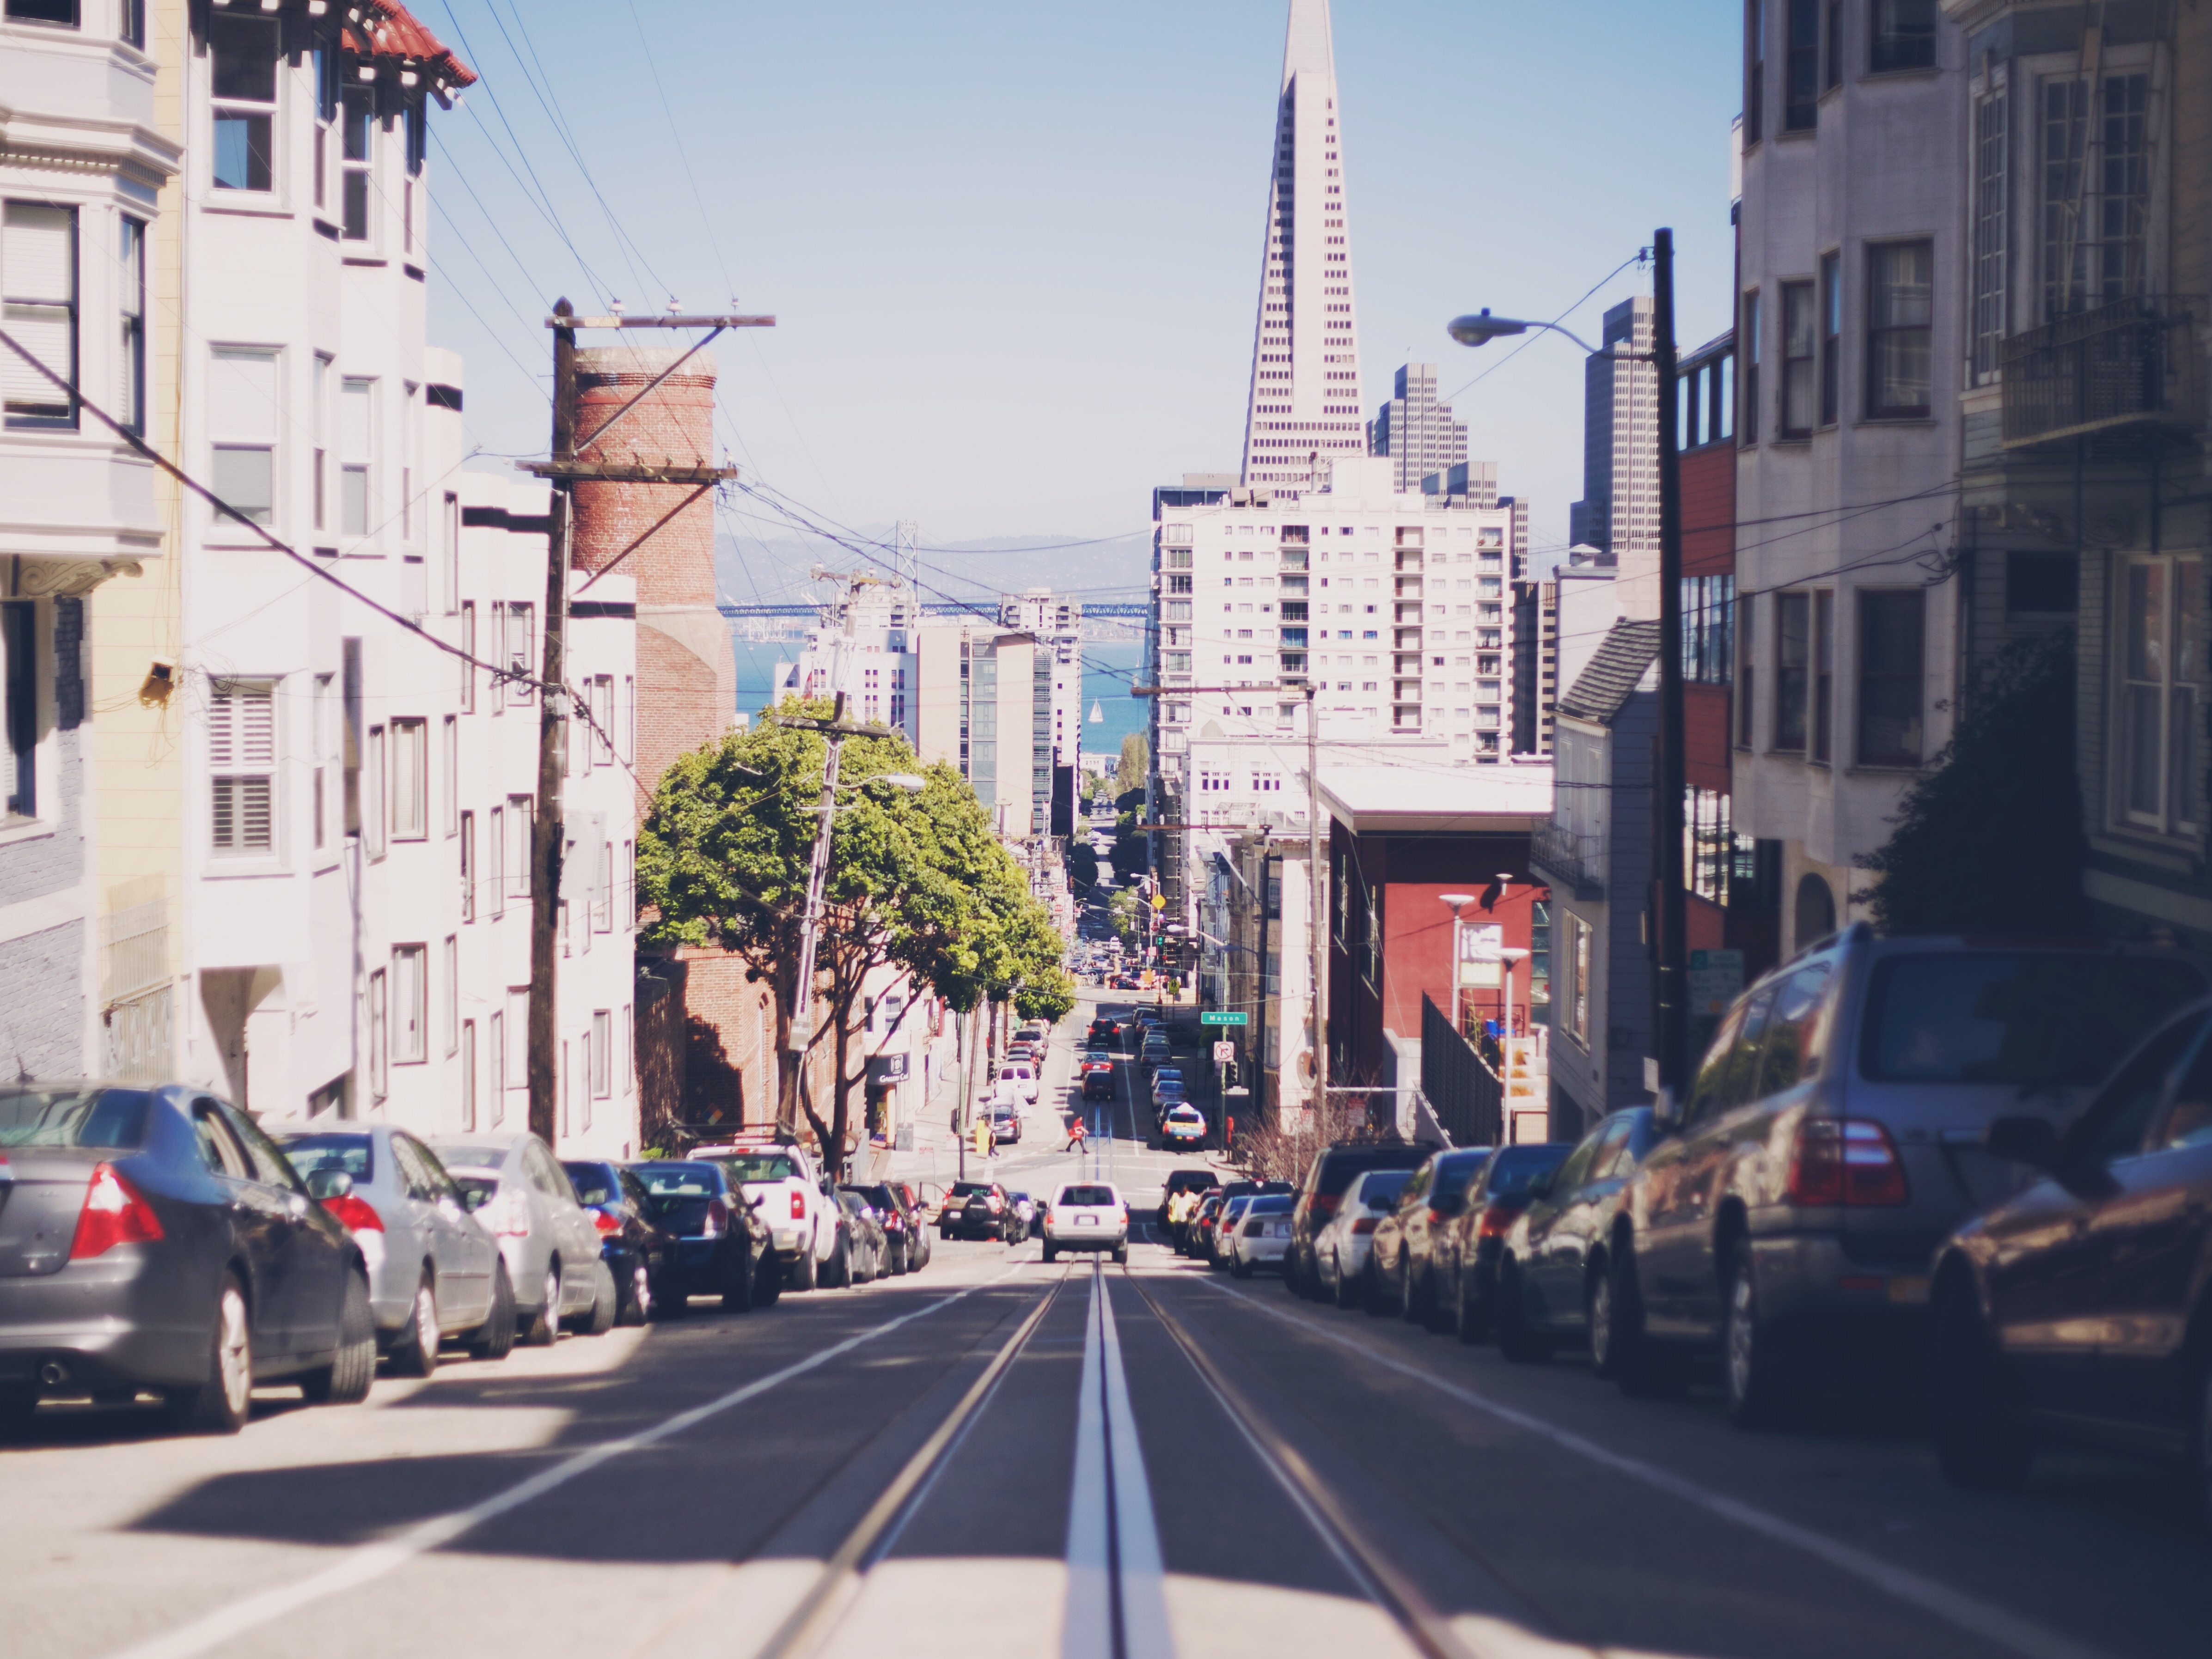
pedestrian, architecture, road, street, car, town, city, urban, cityscape, downtown, transport, vehicle, lane, waterway, public transport, infrastructure, neighbourhood, residential area, human settlement